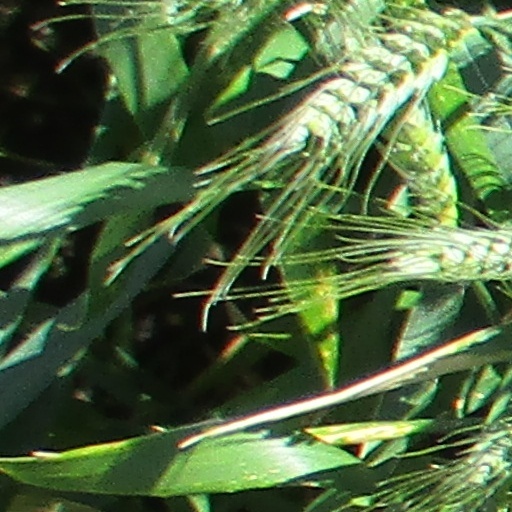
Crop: wheat